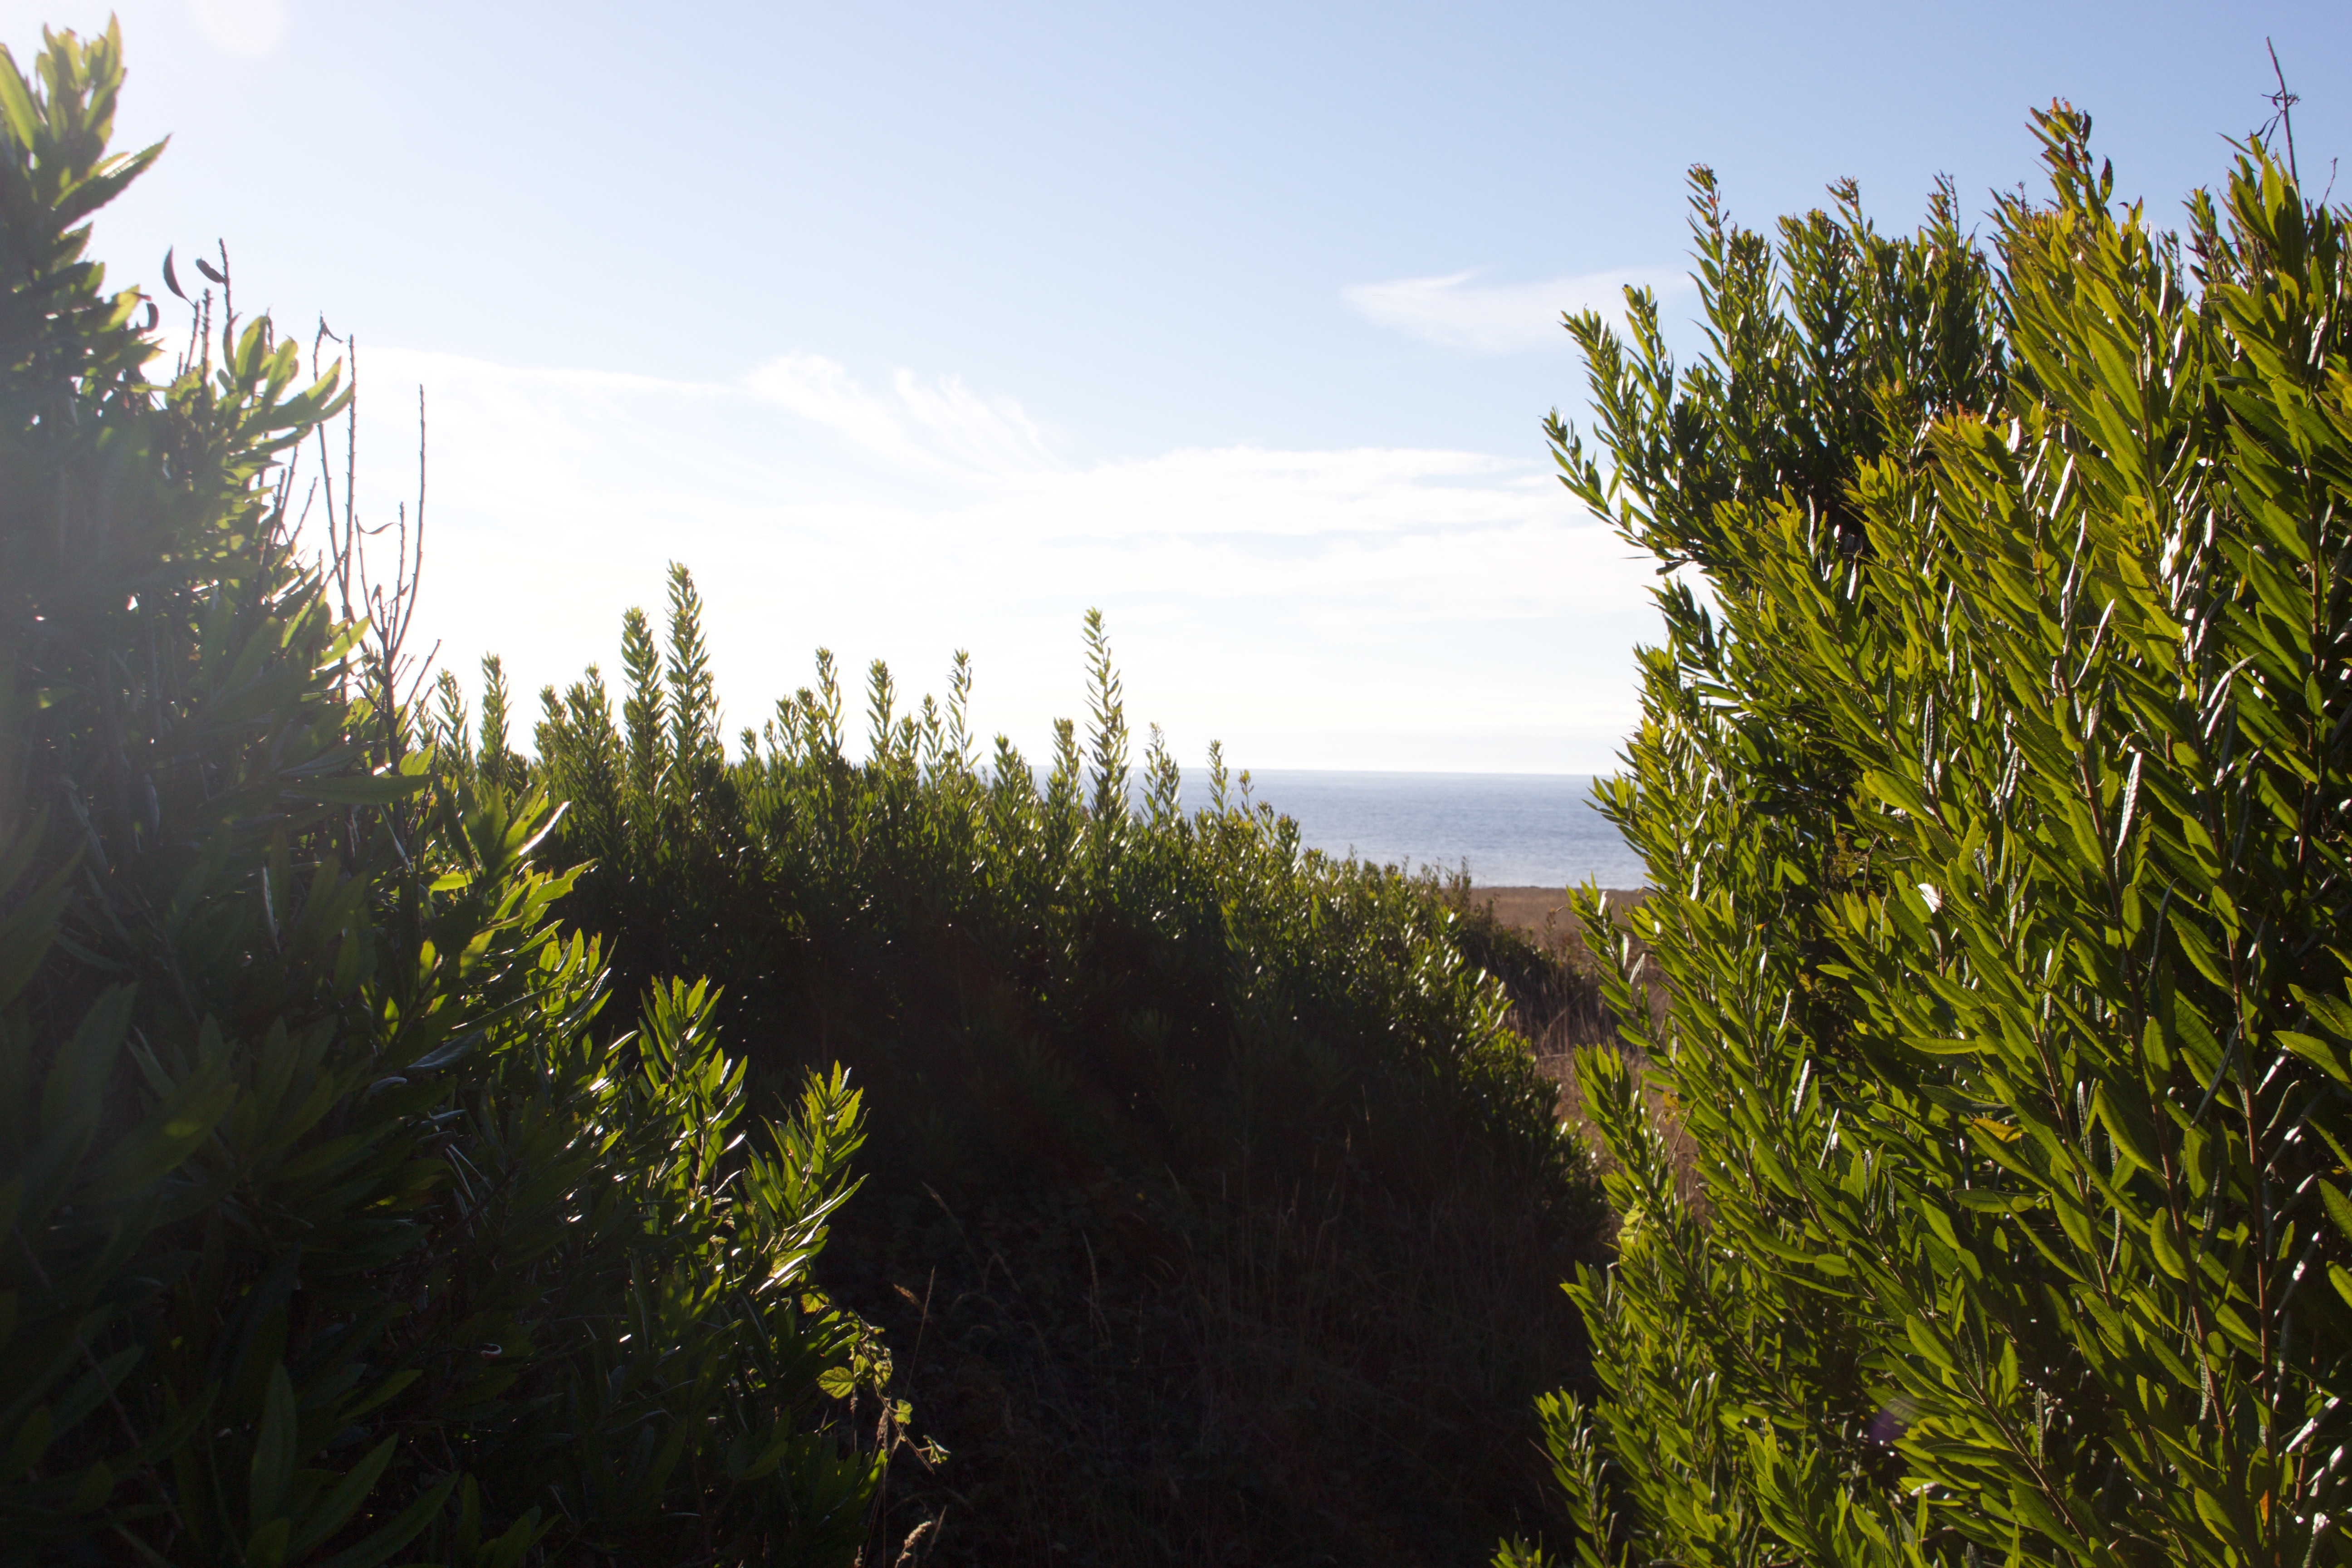
sea, coast, tree, nature, grass, mountain, plant, field, meadow, sunlight, morning, leaf, hill, flower, green, agriculture, terrain, flora, vegetation, shrub, habitat, ecosystem, rural area, natural environment, grass family, woody plant